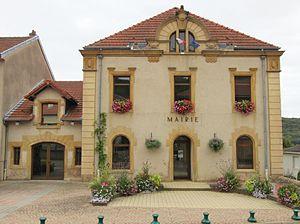
Saulny est une commune française située dans le département de la Moselle, en région Grand Est.